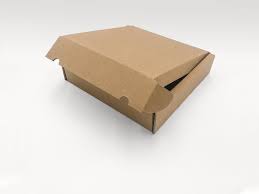
Label: cardboard